Martin Dahlin

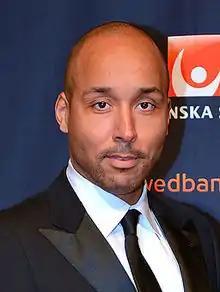
Dahlin at the Swedish Sports Awards 2014

Dan Martin Nataniel Dahlin (born 16 April 1968) is a Swedish former professional footballer who played as a striker. In his prime, he was considered one of the world's best strikers.